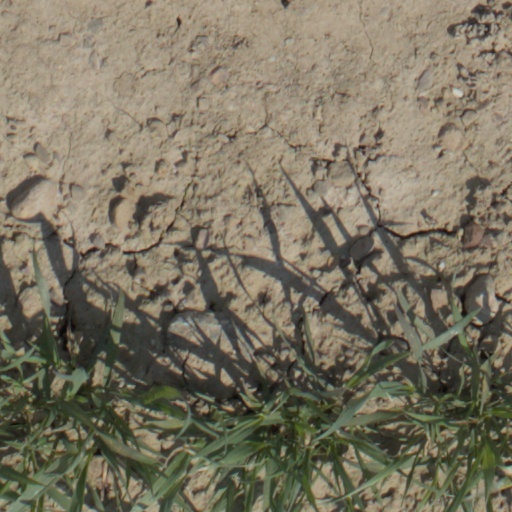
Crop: wheat